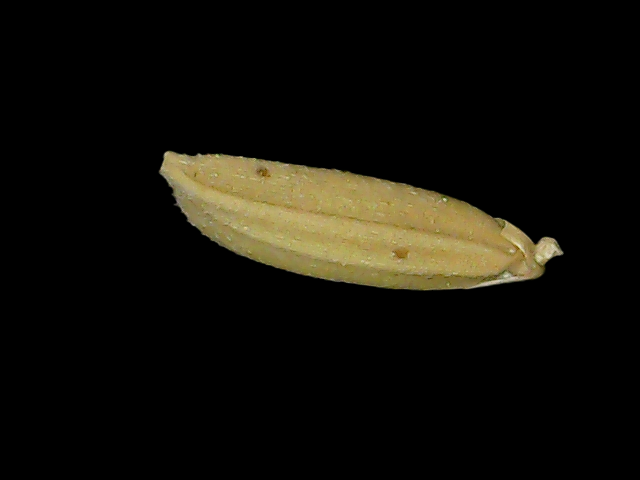
Rice variety: Bd85